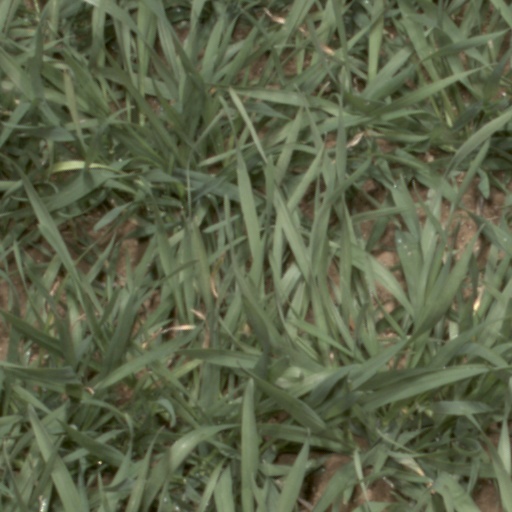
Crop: wheat